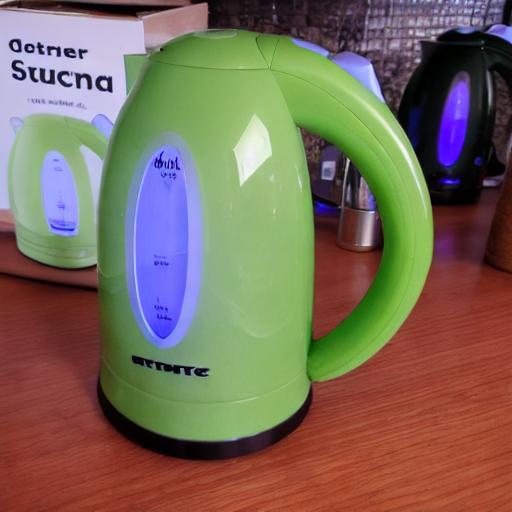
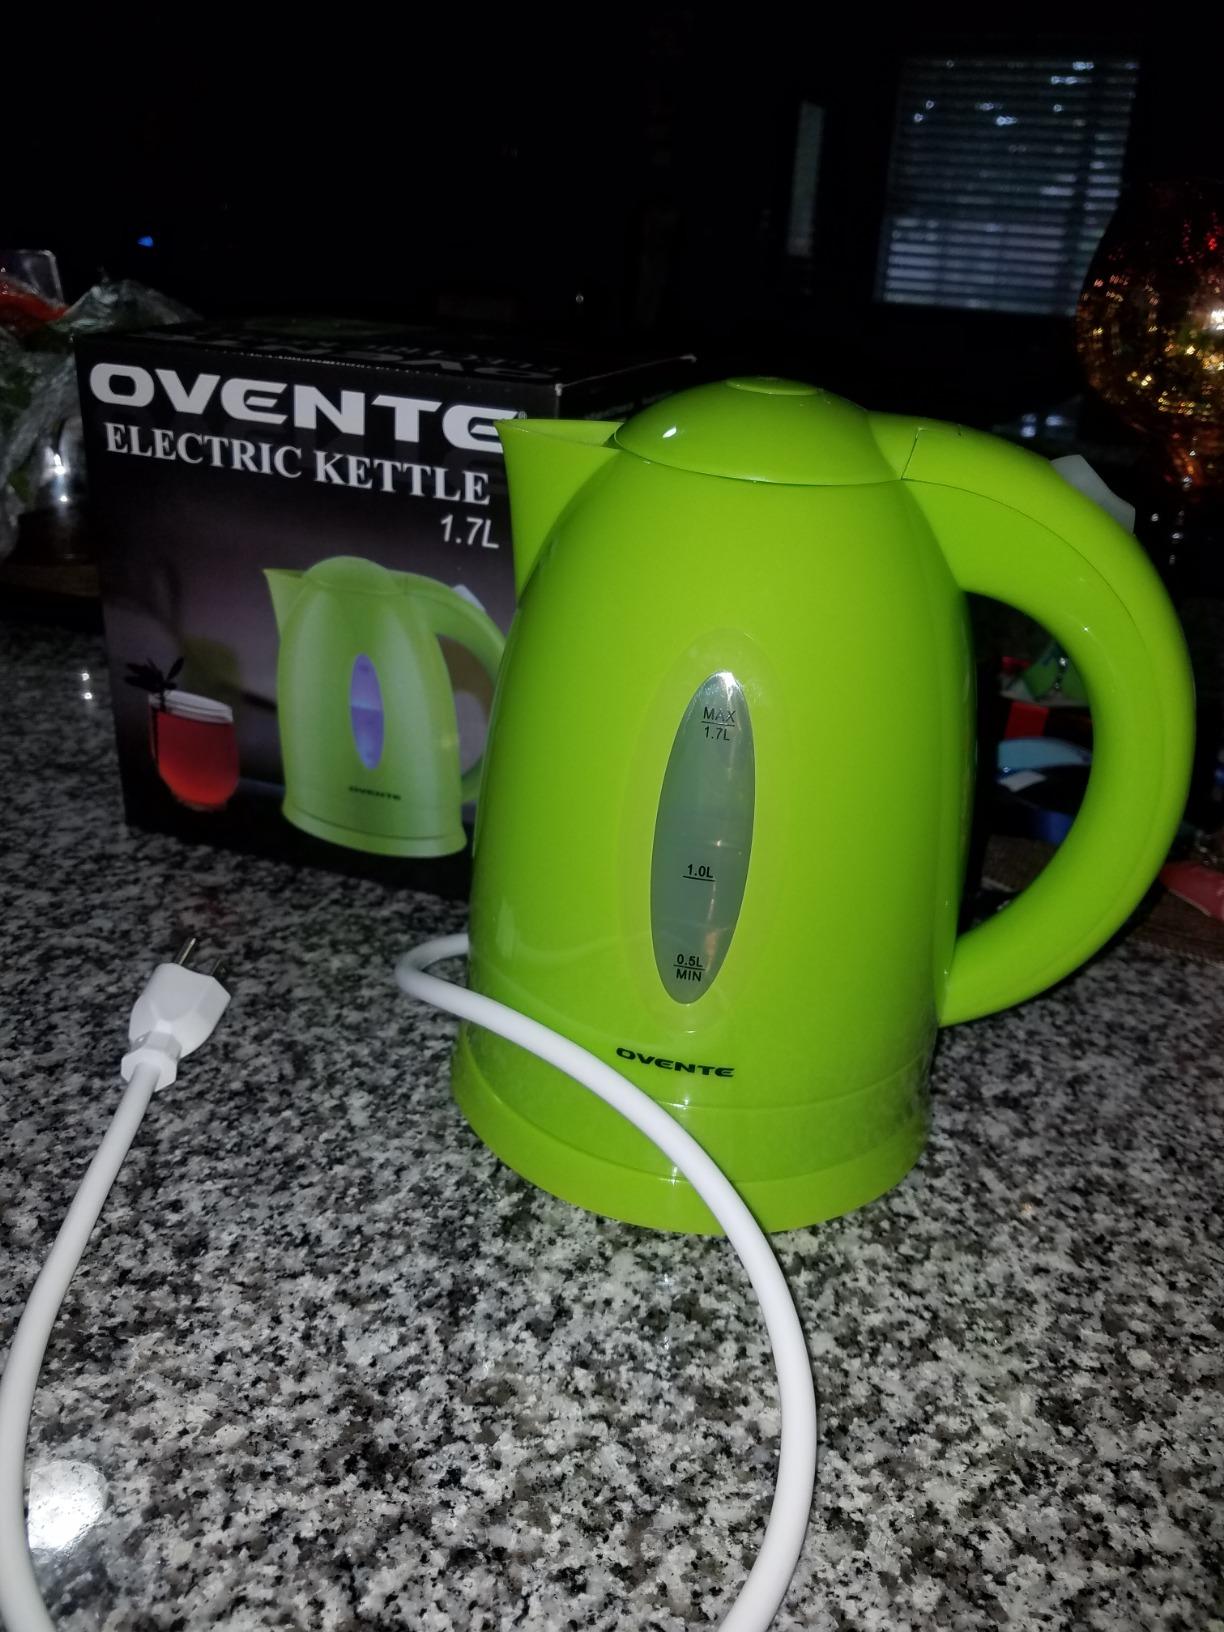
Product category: items_kettle
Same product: no